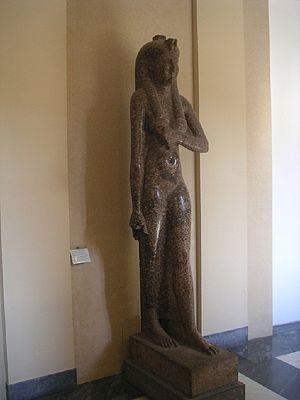
Statue colossale de Drusilla, sœur de l'empereur Caligula, divinisée en Drusilla Arsinoé - Cette statue a été découverte dans les jardins de la villa de Salluste sur le mont Pincio à Rome - Museo Gregoriano du Vatican